Travis Etienne

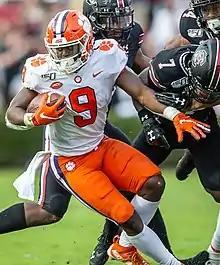
Etienne with the Clemson Tigers in 2019

Travis Etienne Jr. (born January 26, 1999) is an American professional football running back for the Jacksonville Jaguars of the National Football League (NFL). He played college football for the Clemson Tigers and was selected by the Jaguars in the first round of the 2021 NFL draft.